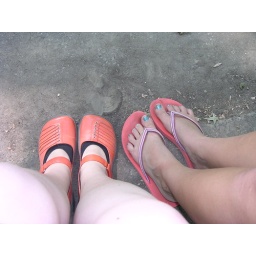
orange shoes, dirty from several hours wandering around in the park.note how much whiter I am than, oh, EVERYBODY.